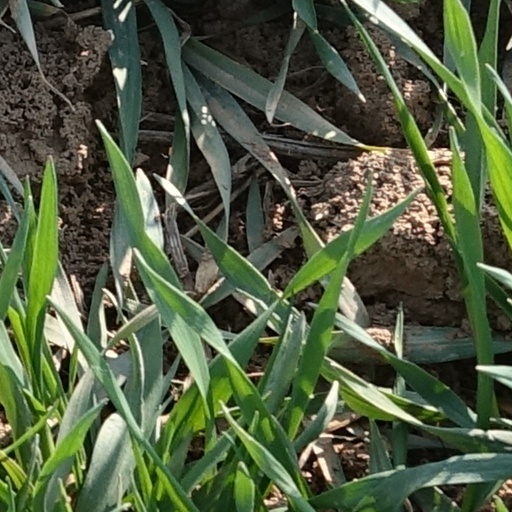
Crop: wheat